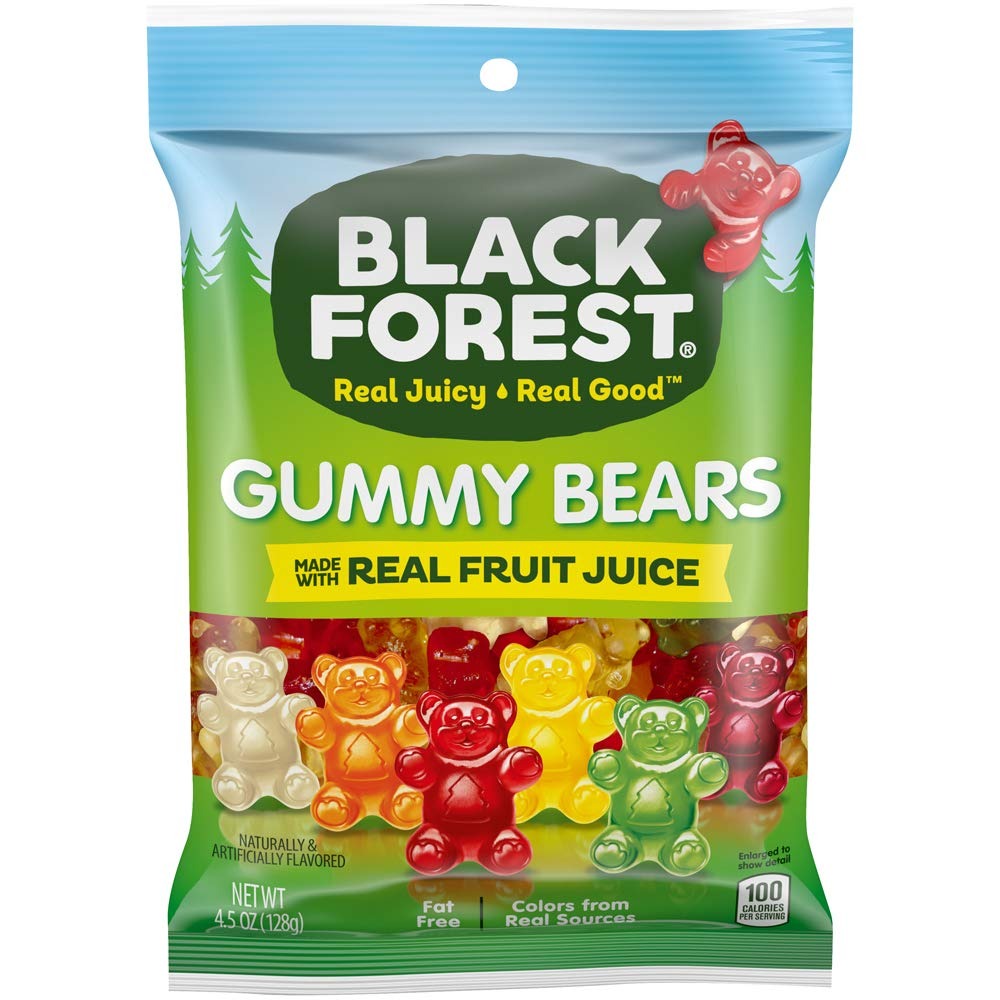
Item Name: Black Forest Gummy Bears, 4.5 Ounce
Bullet Point 1: REAL JUICY, REAL GOOD: This 4.5 ounce bag of bear shaped gummies in 6 fruity flavors of Strawberry, Cherry, Apple, Pineapple, Orange, and Lemon
Bullet Point 2: SOFT AND FRUITY: Each of these soft, bouncy gummies are made with the goodness of real fruit juice and are fat free and gluten free
Bullet Point 3: GOODNESS YOU CAN COUNT ON: These classic gummy bears are made with colors and flavors from real sources
Bullet Point 4: THE BEAR NECESSITIES ARE COVERED: From lunch boxes and backpacks to road trips and team snacks, Black Forest gummy bears are easy to grab and go for the perfect snack
Bullet Point 5: NOT YOUR AVERAGE GUMMY BEAR: These classic gummy bear treats are made with a ton of passion to deliver mouth-watering fruity flavor and soft, juicy texture
Value: 4.5
Unit: Ounce

Price: 5.845